Sega development studios

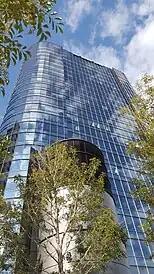
Sega moved from Ota, Tokyo to Shinagawa, Tokyo in 2018, along with many other companies from the Sega Sammy Group umbrella.

Trading card arcade games continued to be successful for Sega in Japan, with the latest example being "Sangokushi Taisen," being developed by developers previously engaged in console games such as "Sakura Wars". Sega also showcased the Lindbergh arcade board along with "Virtua Fighter 5", "Virtua Tennis 3" and "The House of the Dead 4", which was the first arcade board to be based on PC architecture. The Nintendo DS versions of kids arcade games "Mushiking, Love & Berry" and "Dinosaur King" were released, and particularly "Love & Berry" was successful as it became the first million-seller for Sega in Japan since "Virtua Fighter 2."